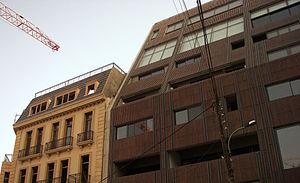
Achrafieh est un quartier chrétien de l'est de Beyrouth.